Up the MacGregors!

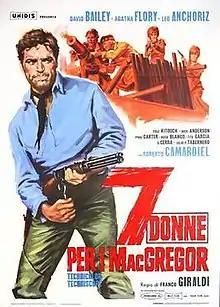

Up the MacGregors! (a Technicolor film in Techniscope also known as "7 Women for the MacGregors") is a 1967 Italian spaghetti Western directed by Franco Giraldi (here credited as Frank Garfield). It is the immediate sequel of "Seven Guns for the MacGregors", still directed by Giraldi. The film has the same cast as its predecessor except for Manuel Zarzo and Robert Woods, who refused the role due to his conflicts with the leading actress Agata Flori, the wife of producer Dario Sabatello.